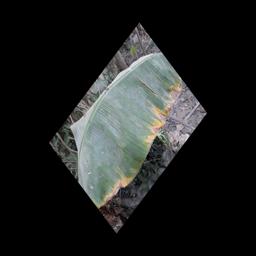
Label: POTASSIUM DEFICIENCY